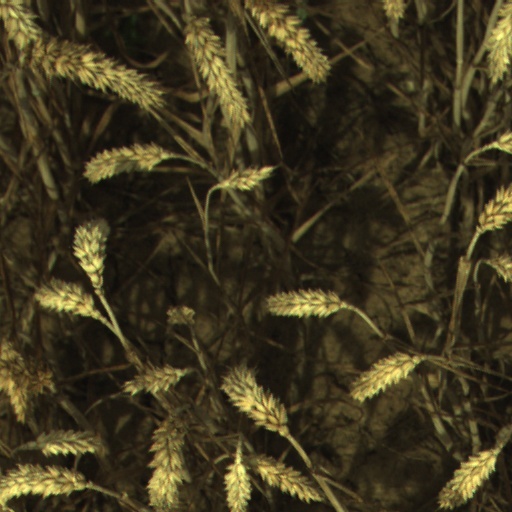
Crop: wheat